Adultery

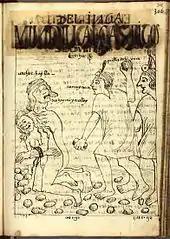
Inca woman and man to be stoned for adultery, by Huamán Poma

Historically, paternity of children born out of adultery has been seen as a major issue. Modern advances such as reliable contraception and paternity testing have changed the situation (in Western countries). Most countries nevertheless have a legal presumption that a woman's husband is the father of her children who were born during that marriage. Although this is often merely a rebuttable presumption, many jurisdictions have laws which restrict the possibility of legal rebuttal (for instance by creating a legal time limit during which paternity may be challengedsuch as a certain number of years from the birth of the child). Establishing correct paternity may have major legal implications, for instance in regard to inheritance.